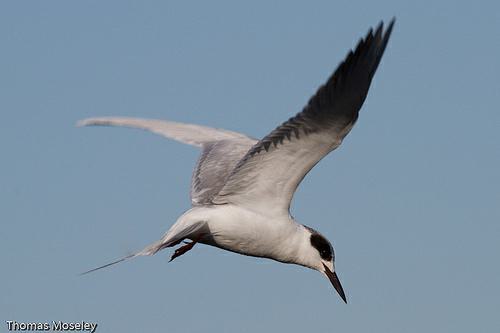
A photo of a least tern